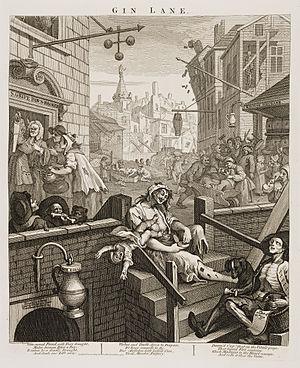
La rue du Gin. Gravure accompagnée d'un poème dans sa première édition. Traduction du poème: ""Le gin, maudit démon, empli de furie,
Les Aventures de Roderick Random ou Roderick Random, en anglais, The Adventures of Roderick Random, publié en 1748, est le premier roman de Tobias Smollett. Le roman n'a d'abord pas été signé, mais lorsque son succès s'est confirmé, l'auteur en a reconnu la paternité. Si Paul-Gabriel Boucé défend âprement la thèse que l'assimilation entre Smollett et ses personae de fiction, en particulier son héros, a été fort dommageable à sa réputation littéraire, il ne semble pas y avoir de doute que Roderick Random s'appuie, au moins en partie, sur l'expérience personnelle de l'auteur embarqué dans la Royal Navy comme assistant-chirurgien, en particulier lors du siège de Carthagène.